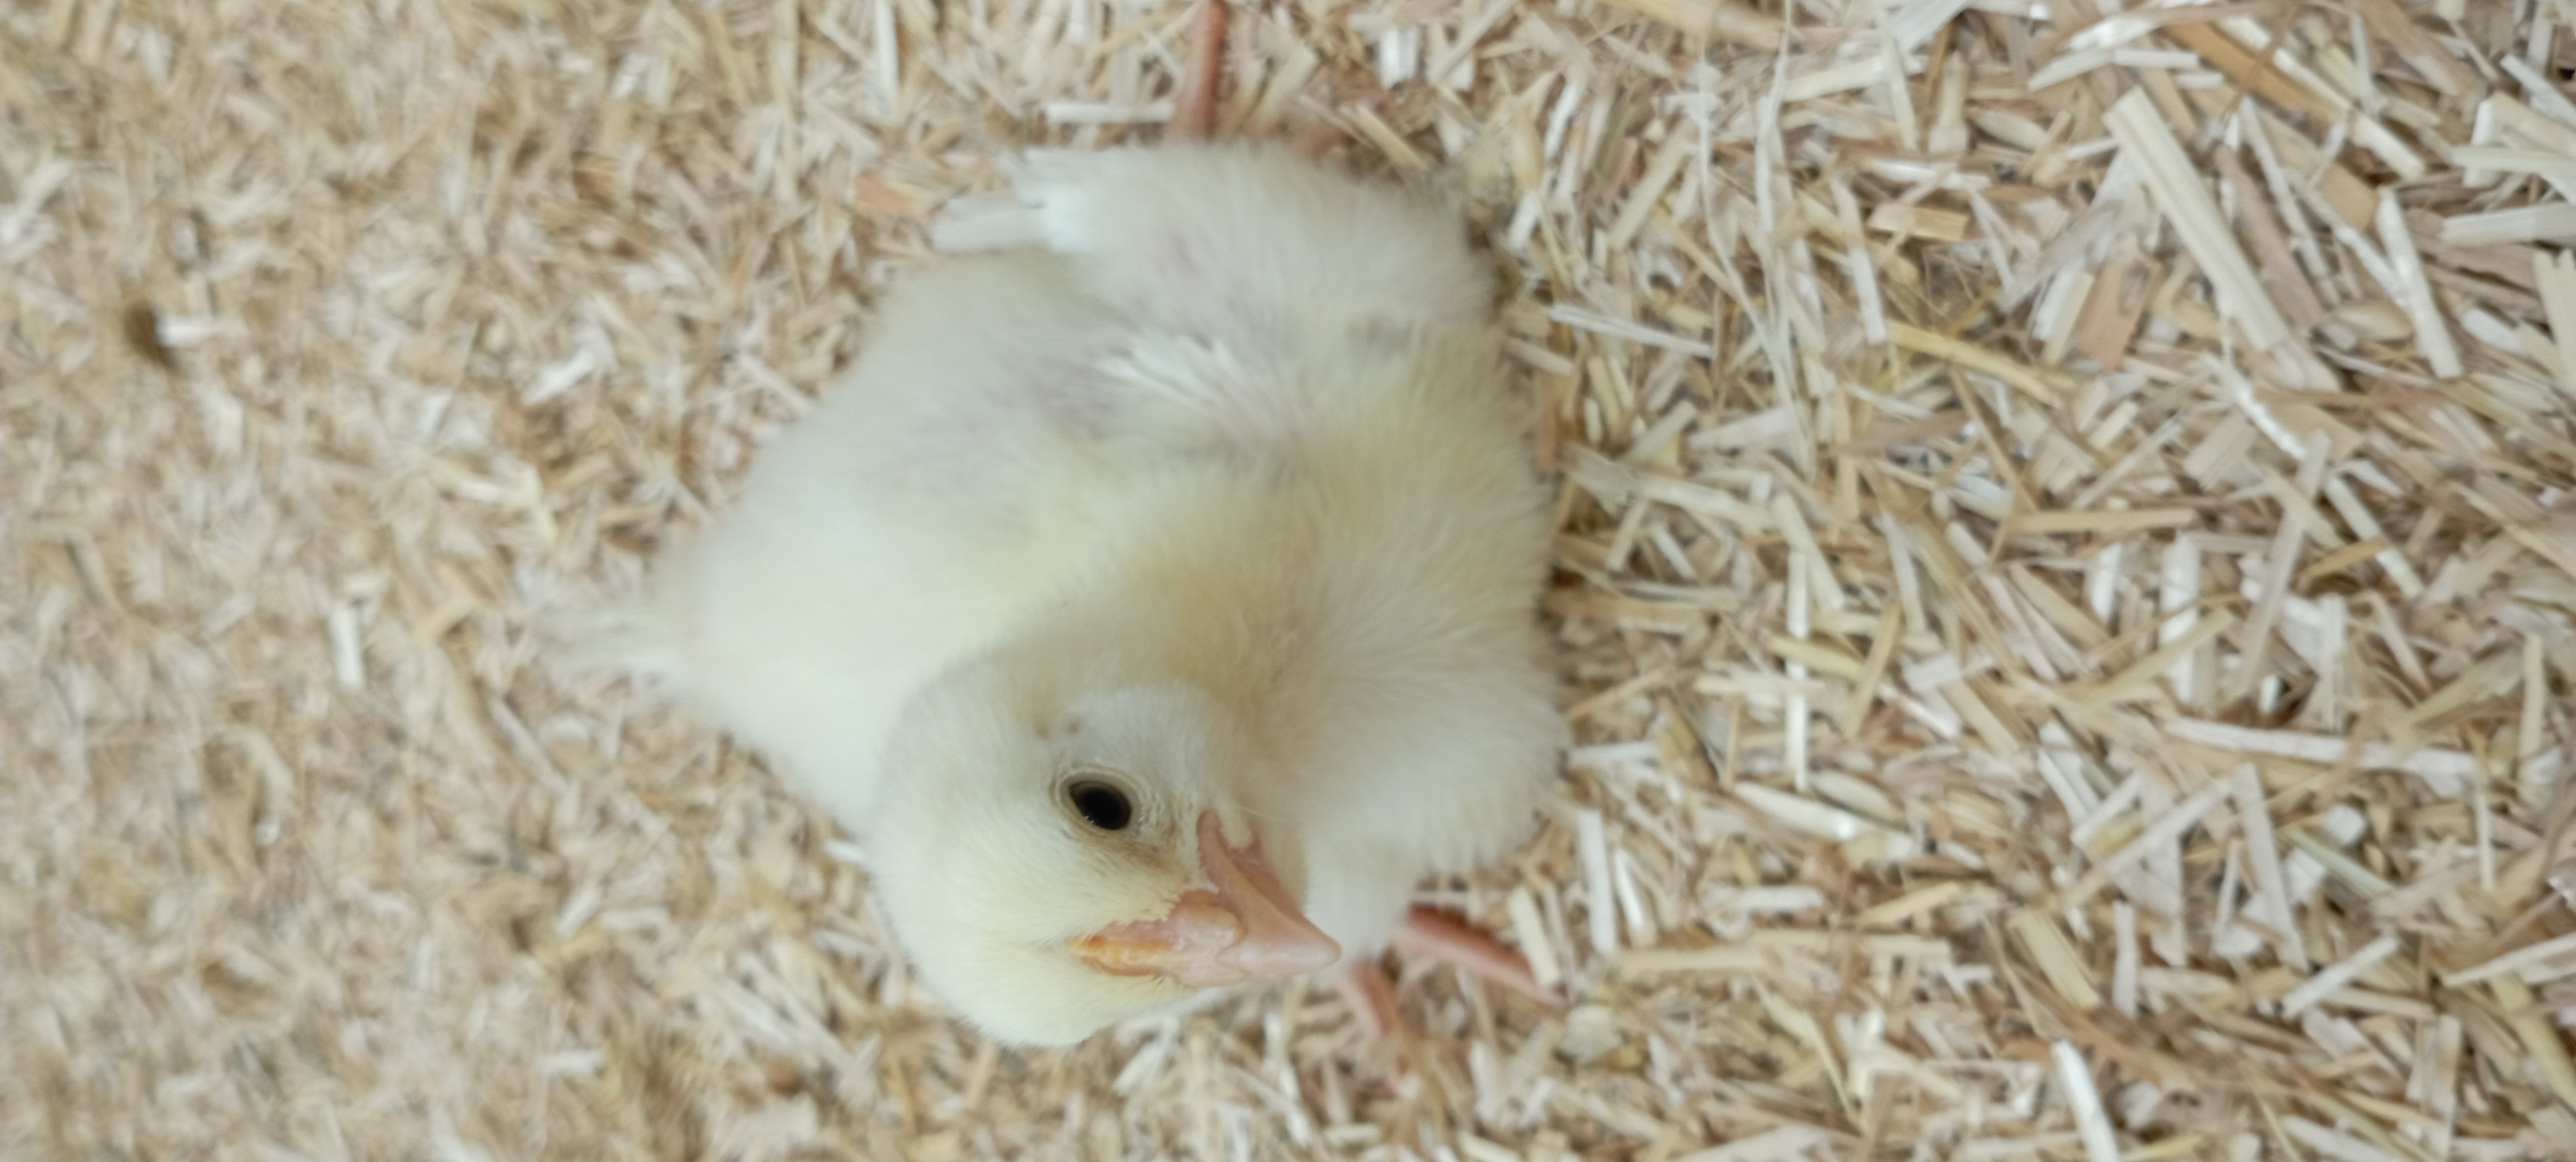
Weight: 182 g